Fall of Suharto

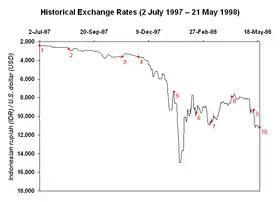
Indonesia followed the Kingdom of Thailand in abandoning the fixed exchange rate of its currency on 14 August 1997. The rupiah further devalued to its lowest point following the signing of the second IMF letter of intent on 15 January 1998.

In the second half of 1997, Indonesia became the country hardest hit by the 1997 Asian financial crisis. The economy suffered a flight of foreign capital leading to the Indonesian rupiah falling from Rp 2,600 per dollar in August 1997 to over Rp 14,800 per dollar by January 1998. Indonesian companies with US dollar-denominated borrowings struggled to service these debts with their rupiah earnings, and many went bankrupt. Efforts by Bank Indonesia to defend its managed float regime by selling US dollars not only had little effect on the currency's decline, but also drained Indonesia's foreign exchange reserves. Weaknesses in the Indonesian economy, including high levels of debt, inadequate financial management systems and crony capitalism, were identified as underlying causes. Volatility in the global financial system and over-liberalization of international capital markets were also cited. The government responded by floating the currency, requesting International Monetary Fund assistance, closing some banks and postponing major capital projects.